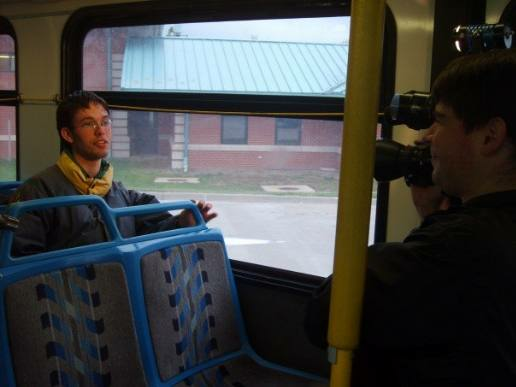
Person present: Yes